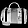
Label: Bag